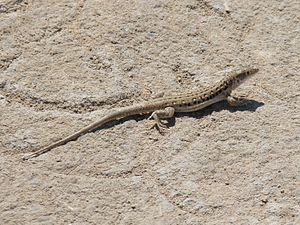
Eremias velox est une espèce de sauriens de la famille des Lacertidae.